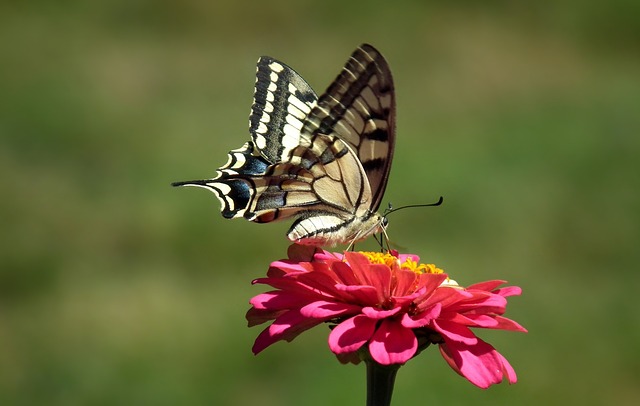
Label: butterfly